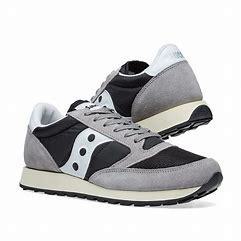
Brand: Saucony
Model: Jazz